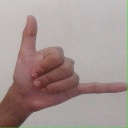
अक्षर: द